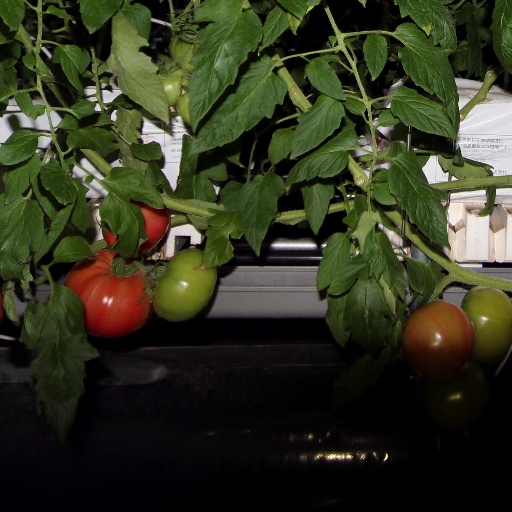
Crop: tomato